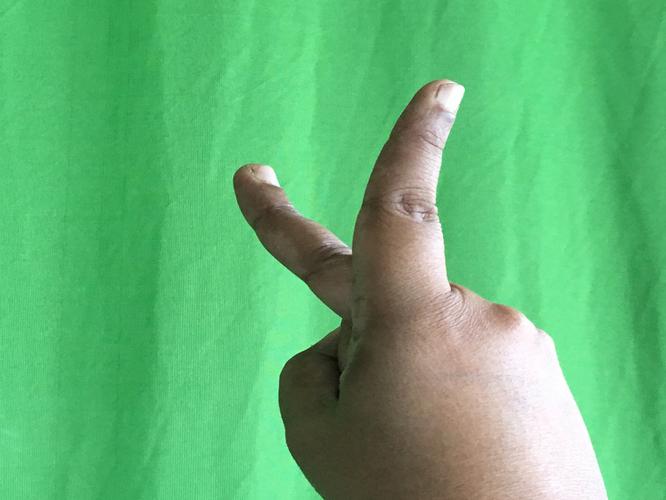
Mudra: Katrimukha
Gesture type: single_hand